Hebron Church (Intermont, West Virginia)

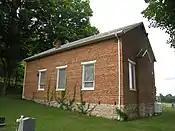
Southwestern and southeastern elevations of the church

On the church's northeastern elevation there are three large, symmetrical stained-glass windows, each with a fixed upper sash and a lower hopper sash. Like the main façade's doorways and windows, the sills, lintels and lintel corner blocks of the stained-glass windows are white-painted stone. Below the windows is an exposed coursed-stone foundation with five tie-rod masonry anchor plates. A small brick chimney is present on this elevation. The church's southwestern elevation also has a coursed-stone foundation, with five tie-rod anchor plates, banked into the ground below three symmetrical stained-glass windows with fixed upper sashes and lower hopper sashes and encased with white-painted stone sills, lintels and lintel corner blocks. On this elevation are a small brick chimney in the roof slope and metal snowbirds along the roof line. Downspouts are located at the southern corners of the northeastern and southwestern elevations. The church's southeastern (rear) elevation has an exposed coursed-stone foundation high, due to its location on sloping ground. At the center of this elevation is a protruding, gabled brick extension for the interior altar, with symmetrical stained-glass windows on both sides. The gabled protrusion is capped by aluminum flashing. An 1895 wrought-iron fence encloses the property's northwestern perimeter, and a paved brick walkway provides pedestrian access from the driveway to the two main entrances.